Wynford Vaughan-Thomas

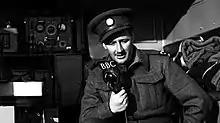

Lewis John Wynford Vaughan-Thomas (né Thomas) (15 August 1908 – 4 February 1987) was a Welsh newspaper journalist and radio and television broadcaster. In later life he took the name Vaughan-Thomas after his father.